Platte River

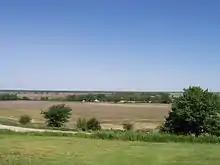
Platte River valley west of Omaha, Nebraska

Including the North Platte River, the Platte River stretches over , with a drainage basin of about . The mean annual flow is estimated at . The Platte drains one of the most arid areas of the Great Plains with a flow that is considerably lower than rivers of comparable length in North America. For much of its length, it is a classic wide, muddy and shallow braided stream that, in the lower reaches, flows in a floodplain bordered by bluffs. During pioneer days, the common humorous description was that the Platte was "a mile wide at the mouth, but only six inches deep." 49ers said it was "too thick to drink, too thin to plow". In western Nebraska, the banks and riverbed of the Platte provide a green oasis amid an otherwise semi-arid region of North America. The central Platte River valley is an important stopover for migratory water birds, such as the whooping crane and sandhill crane, in their yearly traversal of the Central Flyway. Fossil evidence in the Platte River valley indicates this crane stopover has been active for over 10 million years.